Samuel Robin Spark

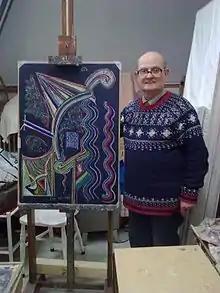
Samuel Robin Spark in his Edinburgh painting studio in 2015

Samuel Robin Spark (9 July 1938 – 6 August 2016) was a Scottish artist. He was the son of Sidney Oswald Spark and writer Muriel Spark.